2023 Emilia-Romagna floods

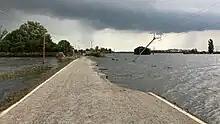
A flooded area in Molinella, Bologna

Luca Mercalli, president of the Italian Meteorological Society, stated that "two records were broken in 15 days in the same region. An event like the one that occurred on 2 May might happen once in a century, but then another one hit the same areas only 15 days later." Many events in the region were canceled or delayed due to the flooding. Throughout the Bologna metropolitan area, alongside many road closures, all schools and cultural activities were cancelled with people being strongly encouraged to work from home. The city's annual fun-run "StraBologna" was also postponed.